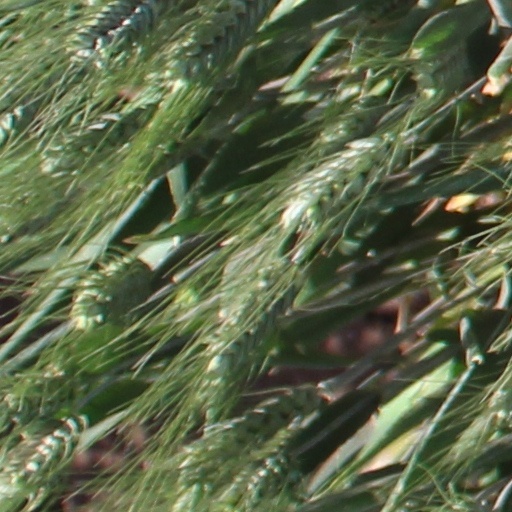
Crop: wheat